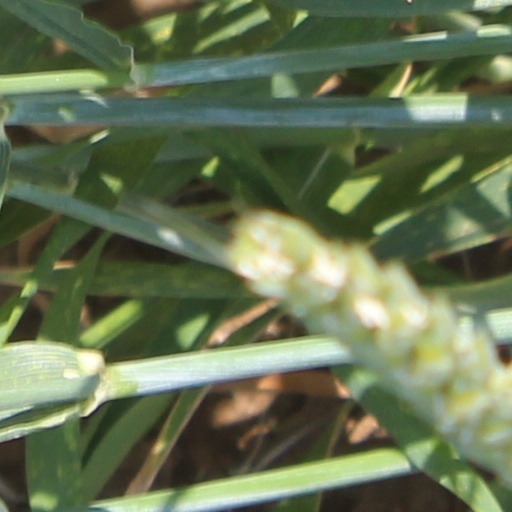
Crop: wheat